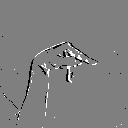
ASL letter: p